Volia

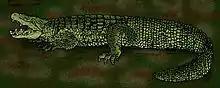
Live reconstruction of "Volia atholandersoni".

The cave deposits that yielded the bones of "Volia" also yielded a large quantity of isolated osteoderms thought to have belonged to this genus. The 35 recovered osteoderms can generally be assigned to one of five different morphotypes. They have been compared to those of the modern spectacled caiman and saltwater crocodile, indicating that they likely formed the armor of the neck and torso. Overall, they were found to be more similar to those of the aforementioned caiman, but no exact match was found regardless. Among these osteoderms are several rectangular bones with low or no keel that are thought to have formed the dorsal armour of the torso and possess a shelf where this type overlaps with neighbouring osteoderms. These osteoderms are comparable to those of "Australosuchus", with the exception that the latter lacked the shelf for articulation. A similar but smaller type of dorsal osteoderm is also known, differing in aspects such as the ornamentation. The third type is more distinct from these two, being oval in shape with a prominent keel running down its length. These are thought to have covered the neck, possibly being located just behind the occiput. The other two osteoderm types are also thought to have been placed along the neck in life and were larger than the post-occipital osteoderms, consisting of subtriangular elements and osteoderms with pronounced keels, both of which likely protruded from the side of the cervical armour.